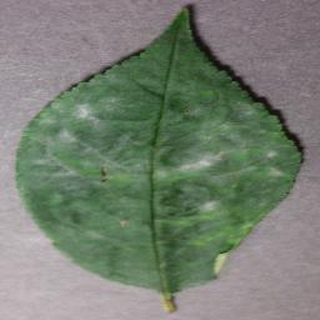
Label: cherry_powdery_mildew